B16 melanoma

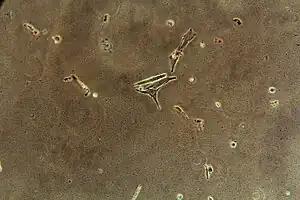
"Mus musculus" B16F10 skin melanoma cells in laboratory.

B16 melanoma is a murine tumor cell line used for research as a model for human skin cancers. B16 cells are useful models for the study of metastasis and solid tumor formation, and were one of the first effective murine tools for metastasis research. These cells readily metastasize to lymph nodes and lungs. The black melanin pigment they produce facilitates easy visualization of metastatic colonies in these organs.